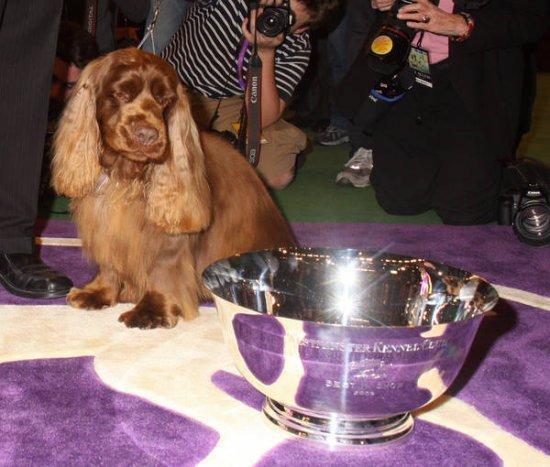
Sussex_spaniel